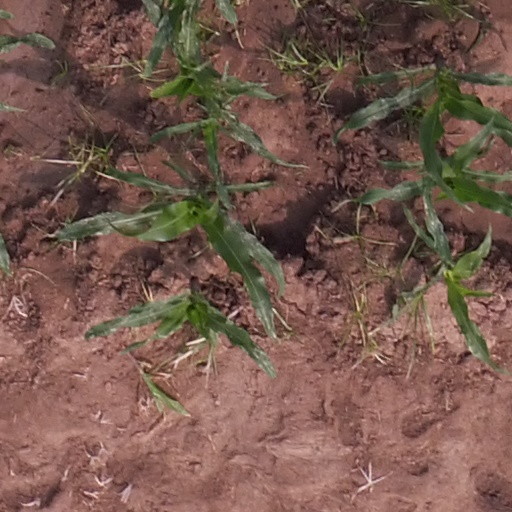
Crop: maize; corn